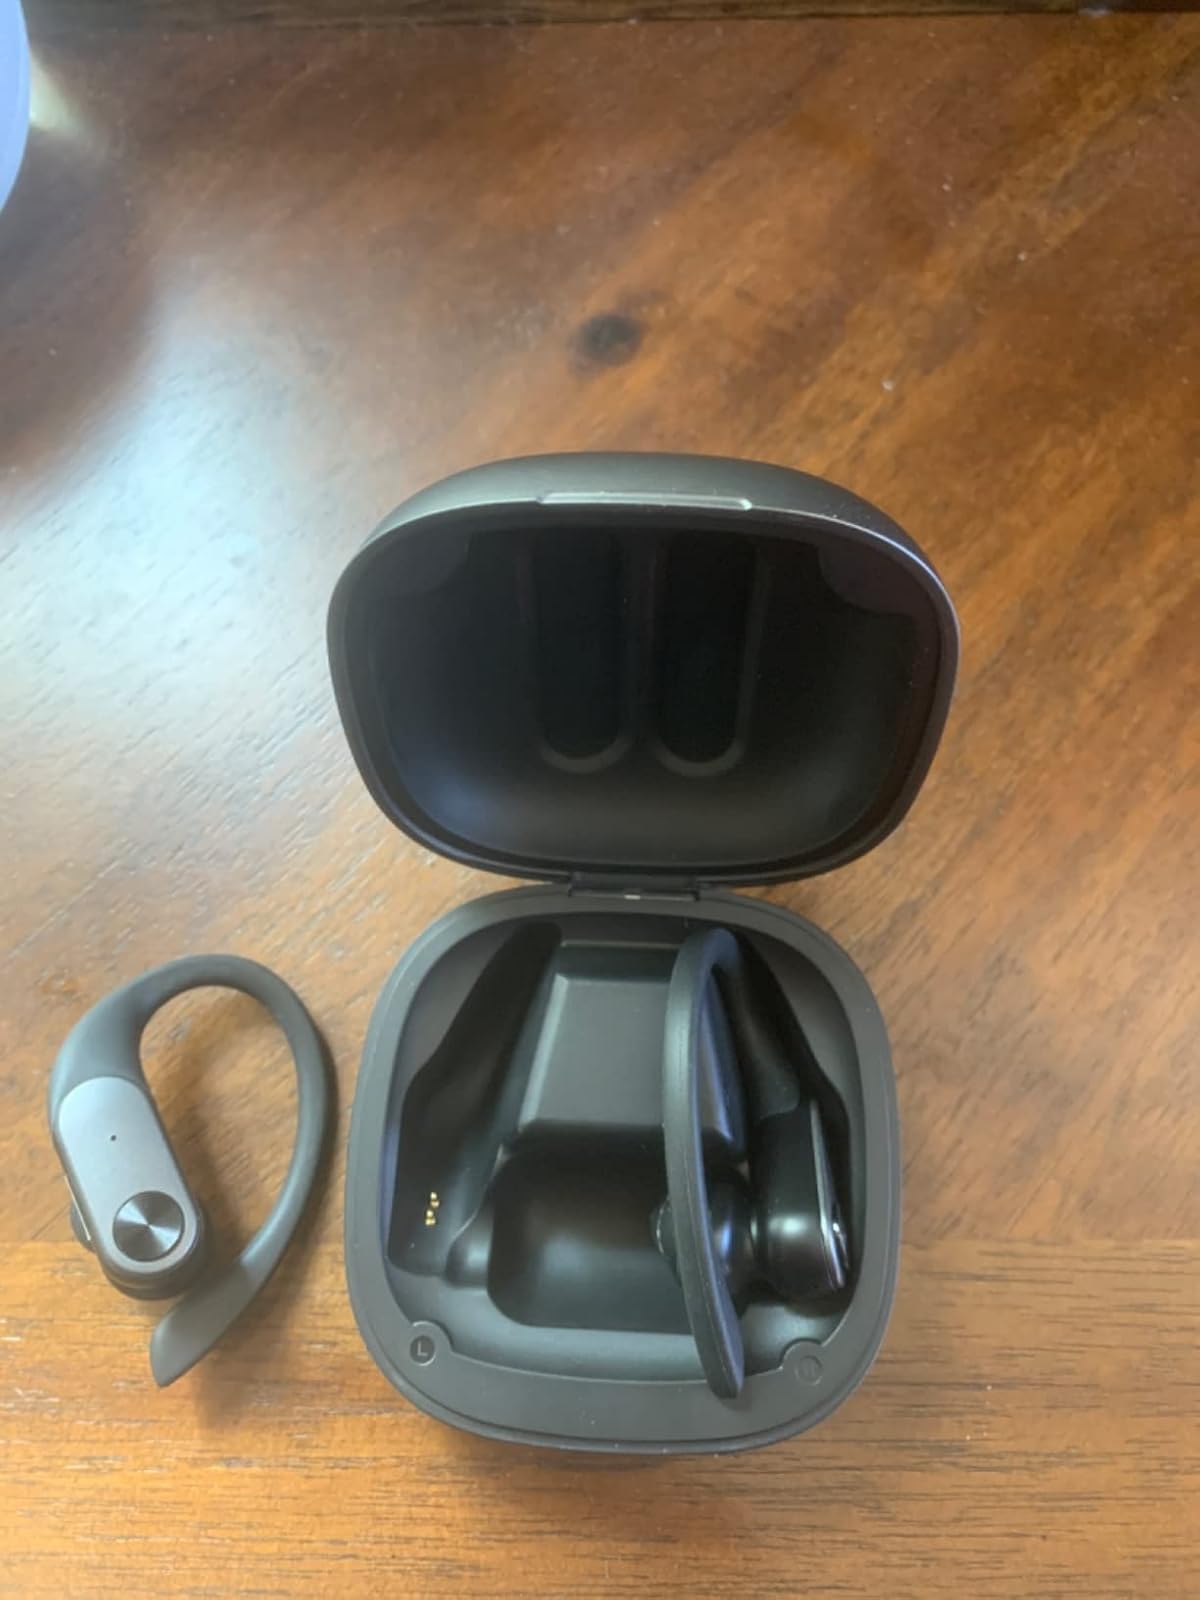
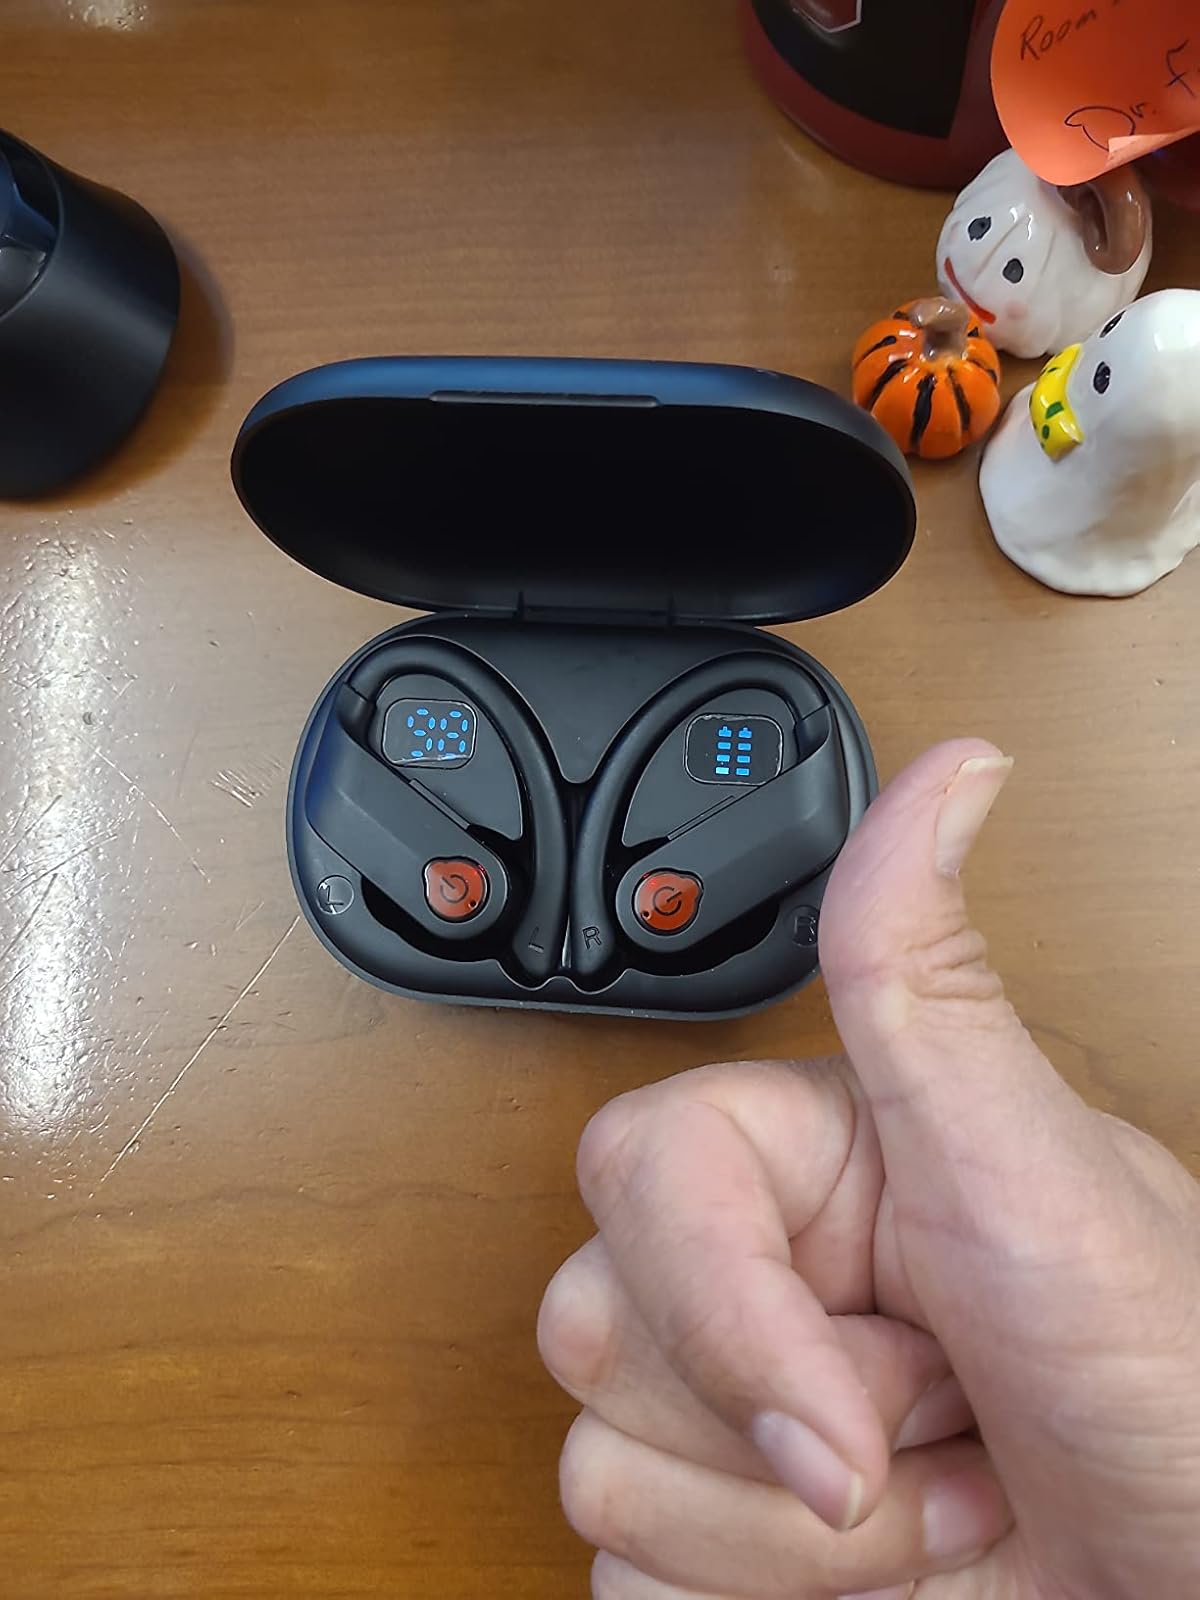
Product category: earbuds
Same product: no